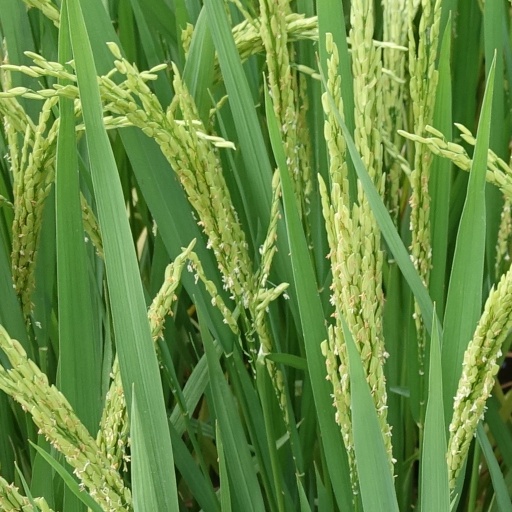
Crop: rice